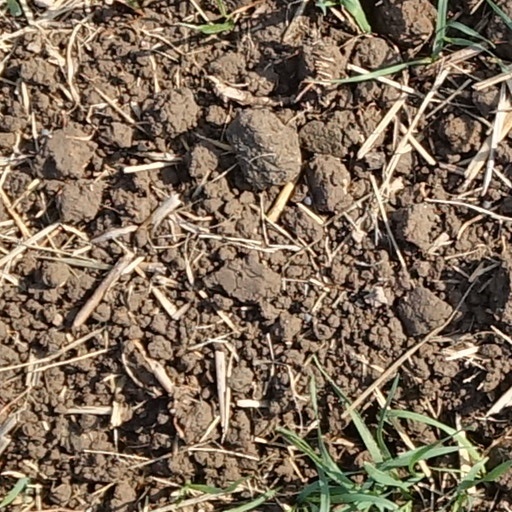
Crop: wheat